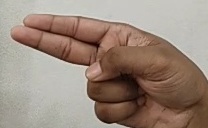
ASL sign: H